Faddija – La legge della vendetta

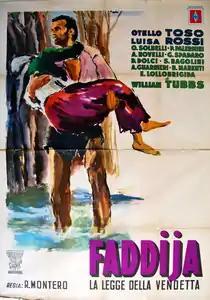

Faddija – La legge della vendetta is a 1950 Italian crime melodrama film directed by Roberto Bianchi Montero.